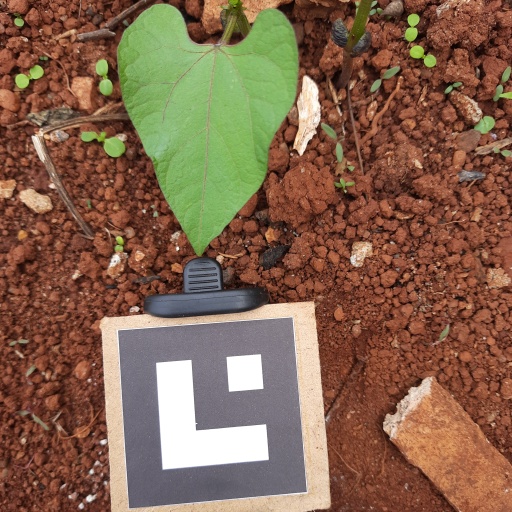
Observations: wavy surface, no eating holes, under cloudy sky